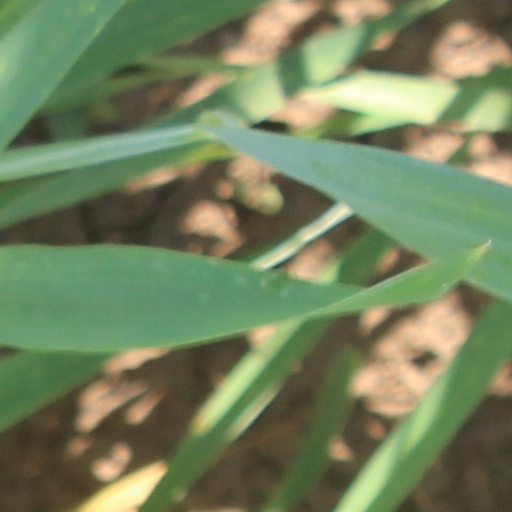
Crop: wheat